Harriet (name)

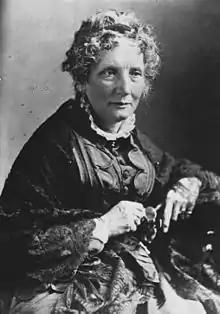
Harriet Beecher Stowe is one famous Harriet.

The name is an English version of the French "Henriette", a female form of "Henri". The male name Harry was formed in a similar way from Henry. All these names are derived from "Henrik", which is ultimately derived from the Germanic name "Heimiric", derived from the word elements "heim", or "home" and "ric", meaning "power, ruler". The male name Henry was first used in England by Normans. Popular nicknames for Harriet or Harriett include Hallie, Hattie, Hatty, Hetty, Hettie, Hennie, Harolda, Harry, Harri, Harrie, and Etta or Ettie. The name can be lengthened to Harrietta, Henriette, or Henrietta.